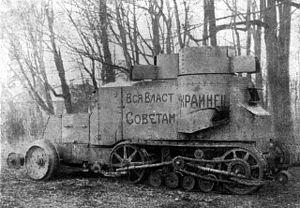
Adolphe Kégreisz, ou Kégresse, né le 20 juin 1879 à Héricourt et mort le 9 février 1943 à Croissy-sur-Seine, est un ingénieur français.